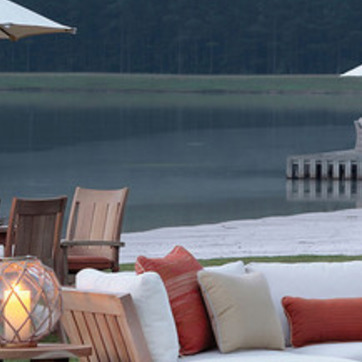
Material: water